Olympic Games

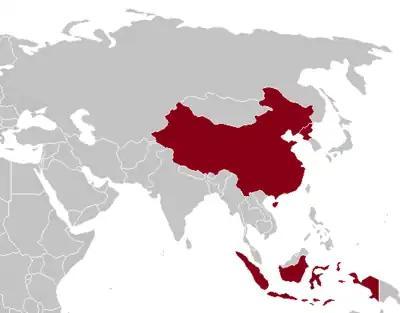
Countries that boycotted the 1964 Summer Olympics (shaded red)

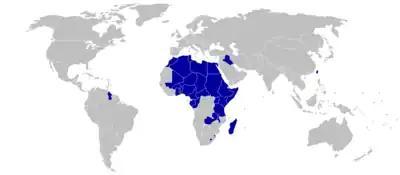
Countries that boycotted the 1976 Summer Olympics (shaded blue)

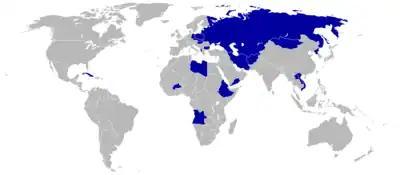
Countries that boycotted the 1984 Summer Olympics (shaded blue)

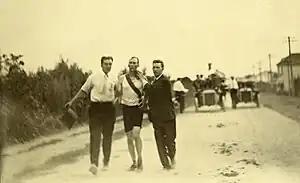
Thomas Hicks running the marathon at the 1904 Olympics in St. Louis

Australia, France, Greece, Switzerland and the United Kingdom are the only countries to be represented at every Olympic Games since their inception in 1896. While countries sometimes miss an Olympics due to a lack of qualified athletes, some choose to boycott a celebration of the Games for various reasons. The Olympic Council of Ireland boycotted the 1936 Berlin Games, because the IOC insisted its team needed to be restricted to the Irish Free State rather than representing the entire island of Ireland.